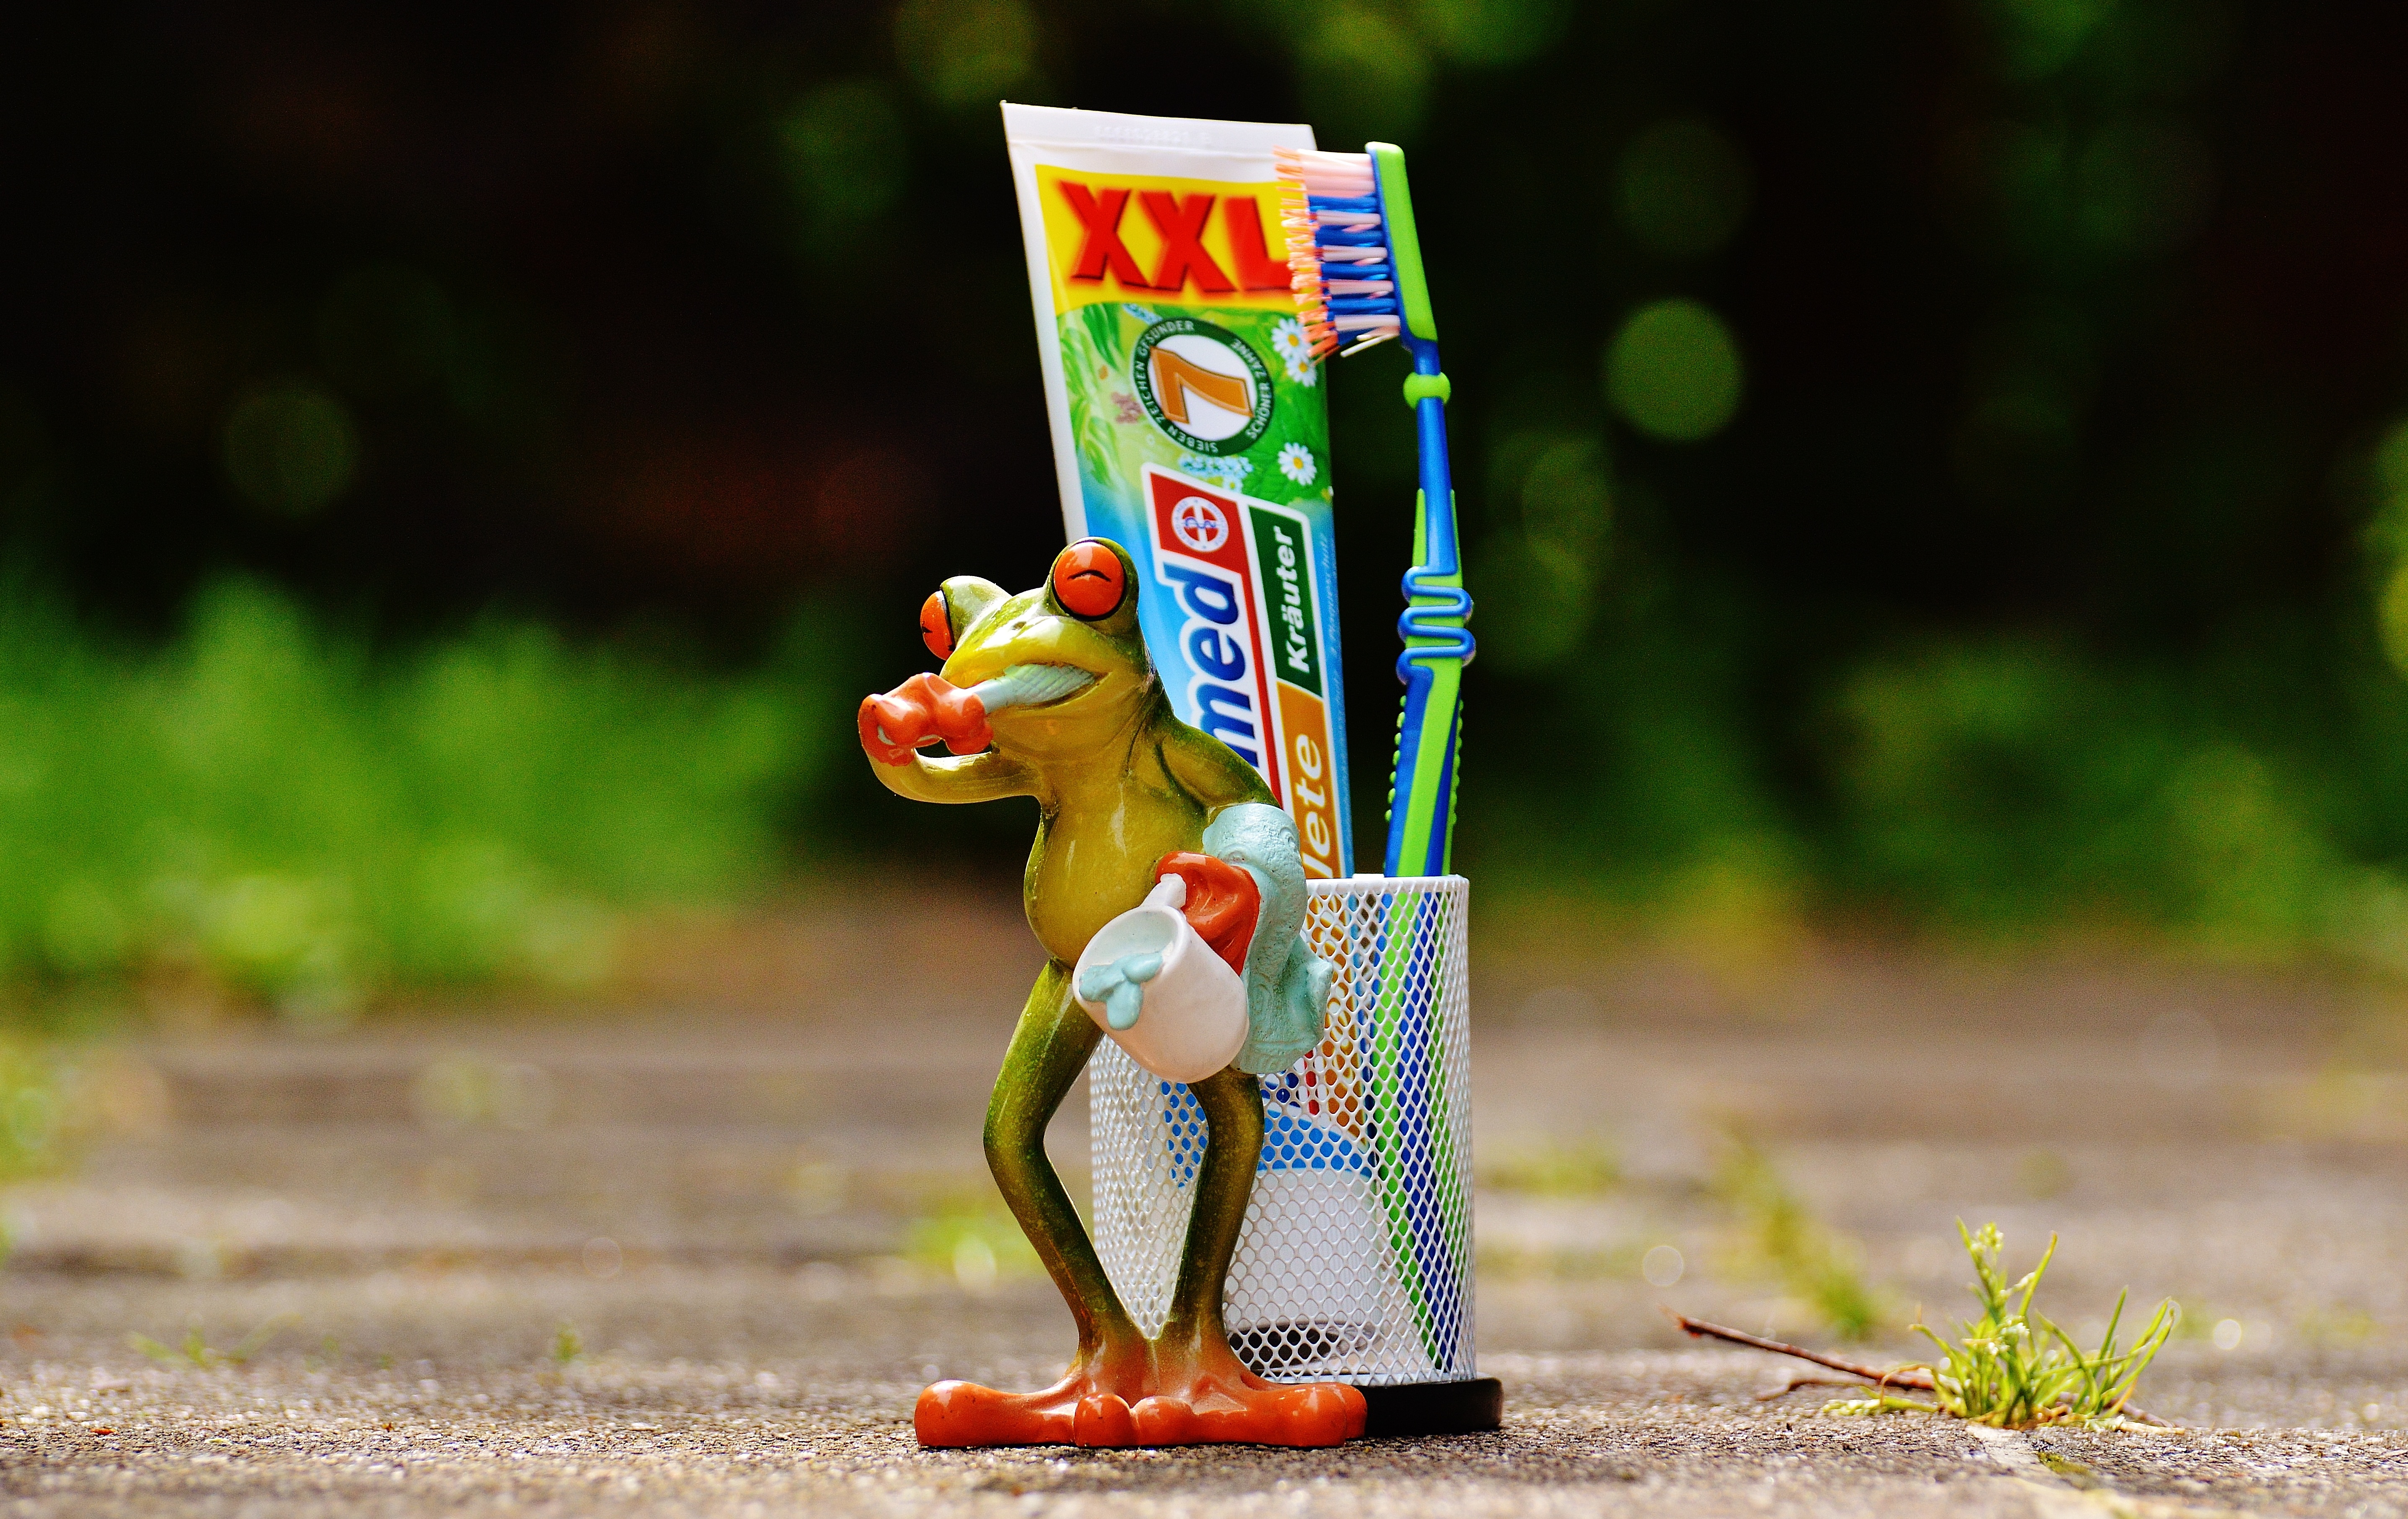
cute, brush, clean, care, frog, toy, funny, tooth, bless you, hygiene, toothbrush, toothpaste, cleanliness, dental care, dental hygiene, toothbrush head, brush head, brushing teeth